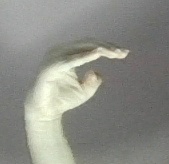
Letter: jeem